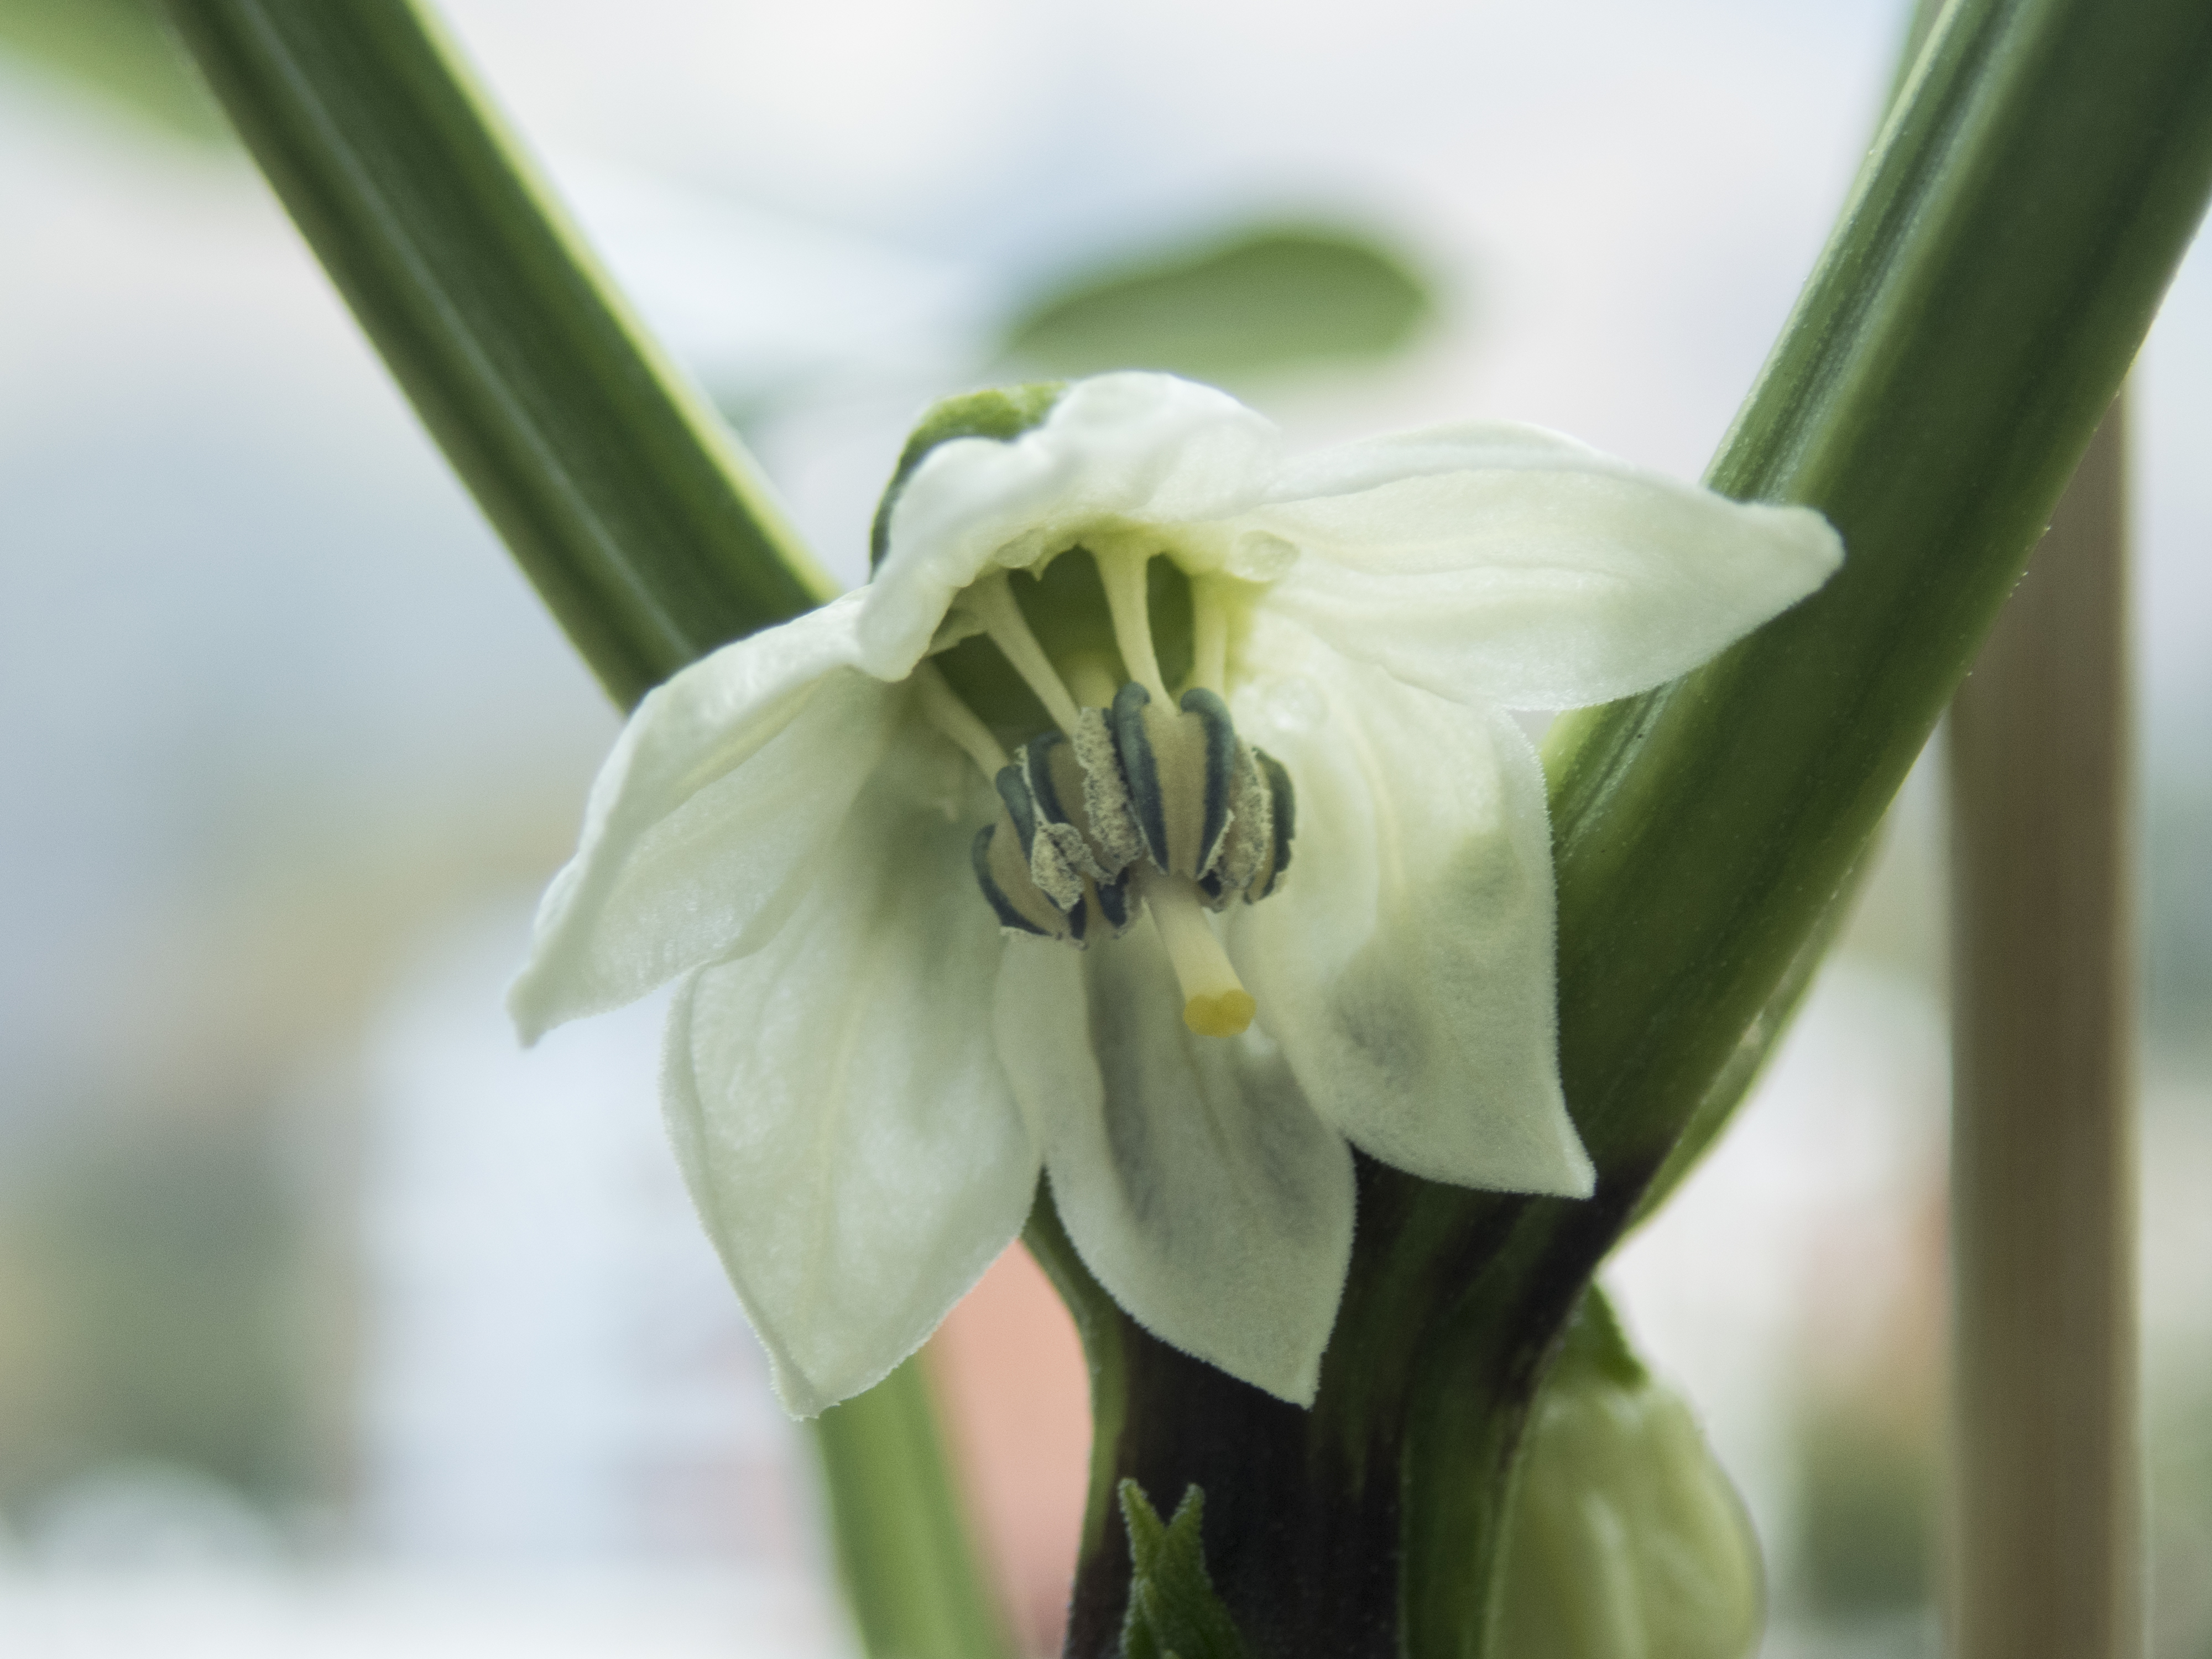
flower, blooming, pepper, crop, vegetable, food, nature, flora, plant, snowdrop, spring, petal, plant stem, galanthus, fritillaria, macro photography